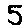
Label: 5